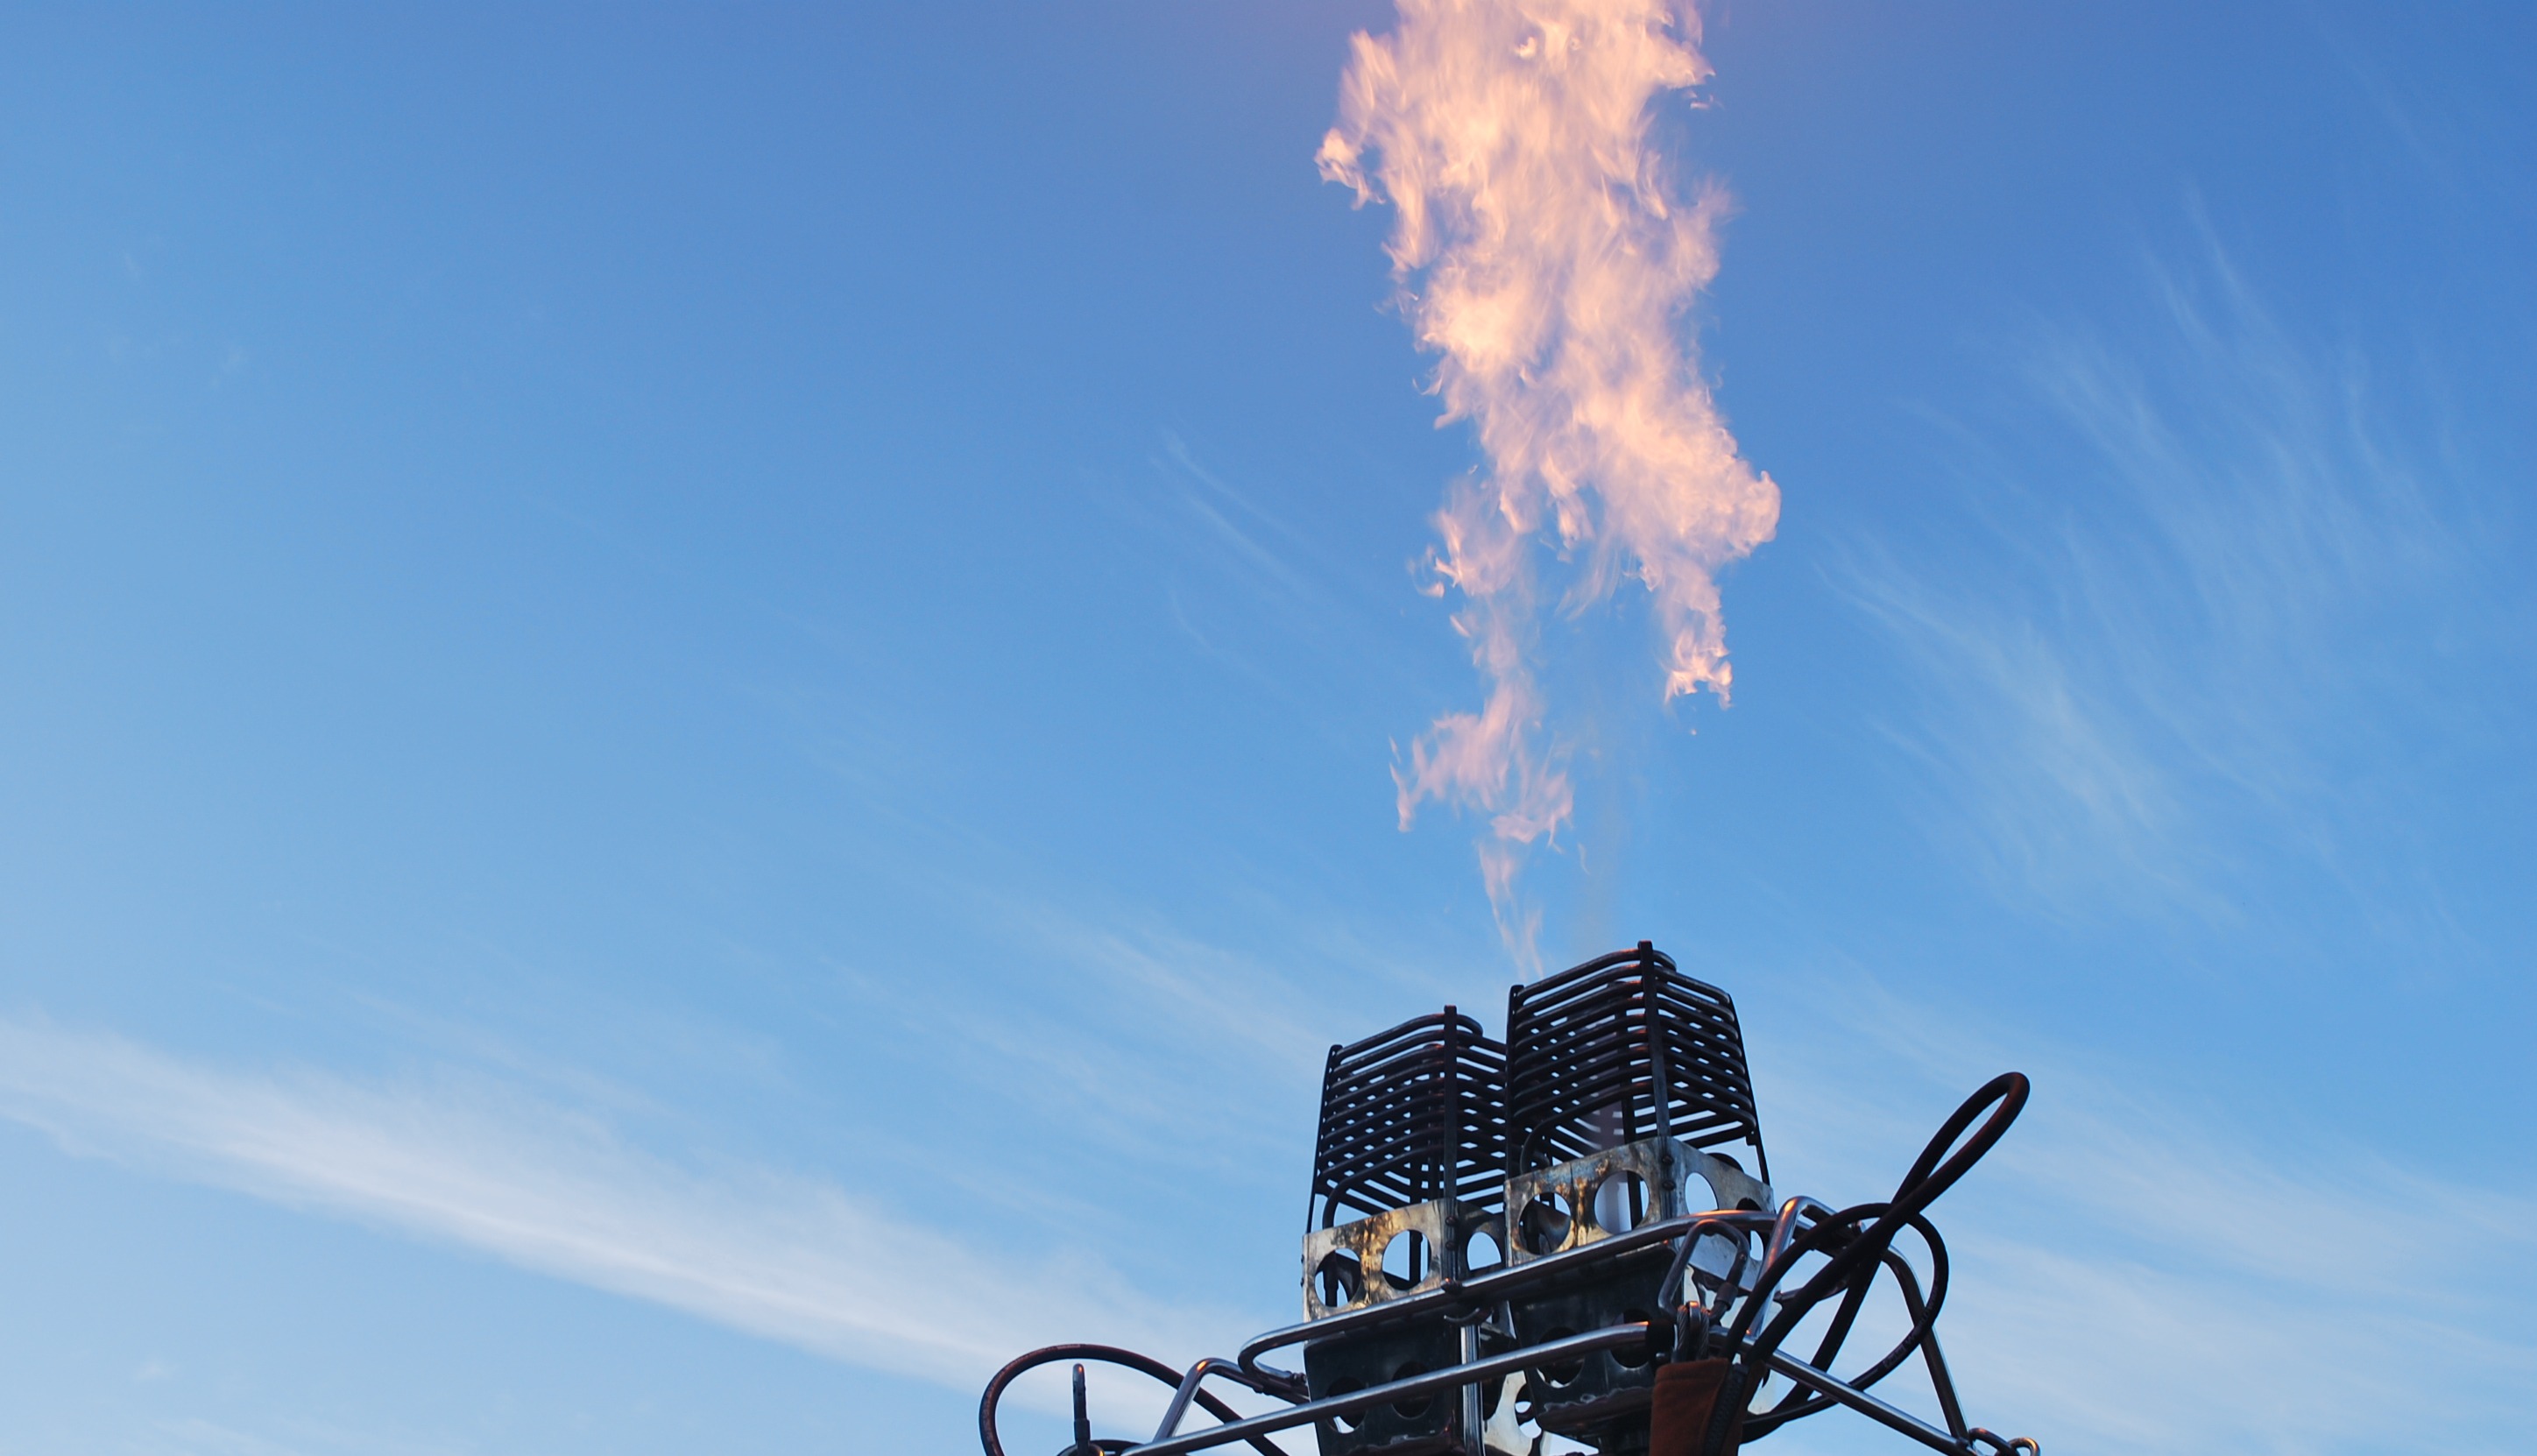
cloud, sky, sport, hot air balloon, adventure, fly, travel, aircraft, daytime, transport, high, flight, cumulus, flame, fire, ride, float, altitude, aerial, leisure, heat, energy, lift, hot, heating, burner, flames, airship, ballooning, fuel, propane, meteorological phenomenon, atmosphere of earth